Mangaluru

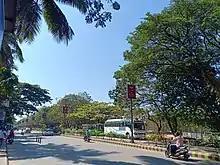
Clock Tower to Nehru Maidan Road

Mangalore International Airport (IATA: IXE, ICAO: VOML) is located near Bajpe-Kenjar and about north-east of Mangalore city centre. It operates regular scheduled flights to major cities in India and the Middle East. It is the second-largest and second-busiest airport in Karnataka. New terminals and runways at the airport accommodate both cargo and passenger requirements. This airport is accredited by the Airports Council International (ACI) under the Airport Health Accreditation (AHA) programme. State-government-run buses connect the city with the airport.